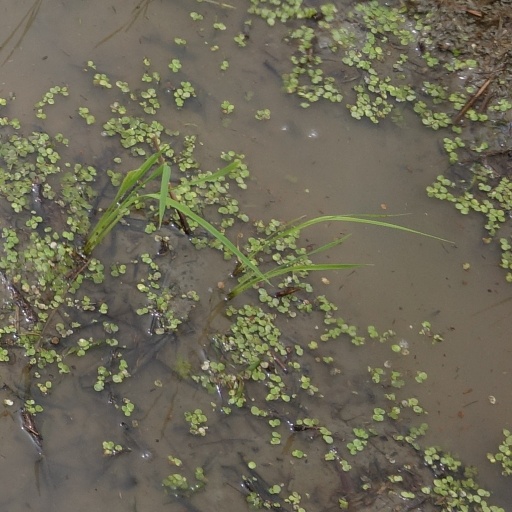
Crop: rice